Speculative fiction by writers of color

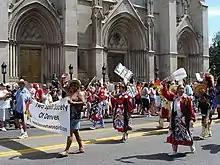
Two-Spirit rally in Denver

Texts written by female authors place women in the lead in previously male-dominated spaces, bringing about themes of empowerment. These Chinese American fiction texts pull from the past, invoking the feeling of nostalgia in readers. Novels such as "Salt Fish Girl" by Larissa Lai, may also pull from Chinese mythology in their works. It is common for varying forms of privilege to be discussed and to examine the myriad of ways in which it affects those who have it versus those who do not.